Justin Cronin

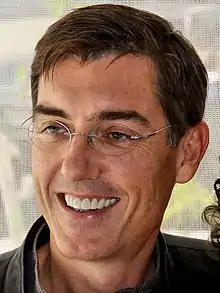
Cronin at the 2012 Texas Book Festival

Justin Cronin (born 1962) is an American author. He has written six novels: "Mary and O'Neil, The Ferryman," and "The Summer Guest", as well as a vampire trilogy consisting of "The Passage," "The Twelve" and "The City of Mirrors". He has won the PEN/Hemingway Award for Debut Novel, the Stephen Crane Prize, and a Whiting Award.